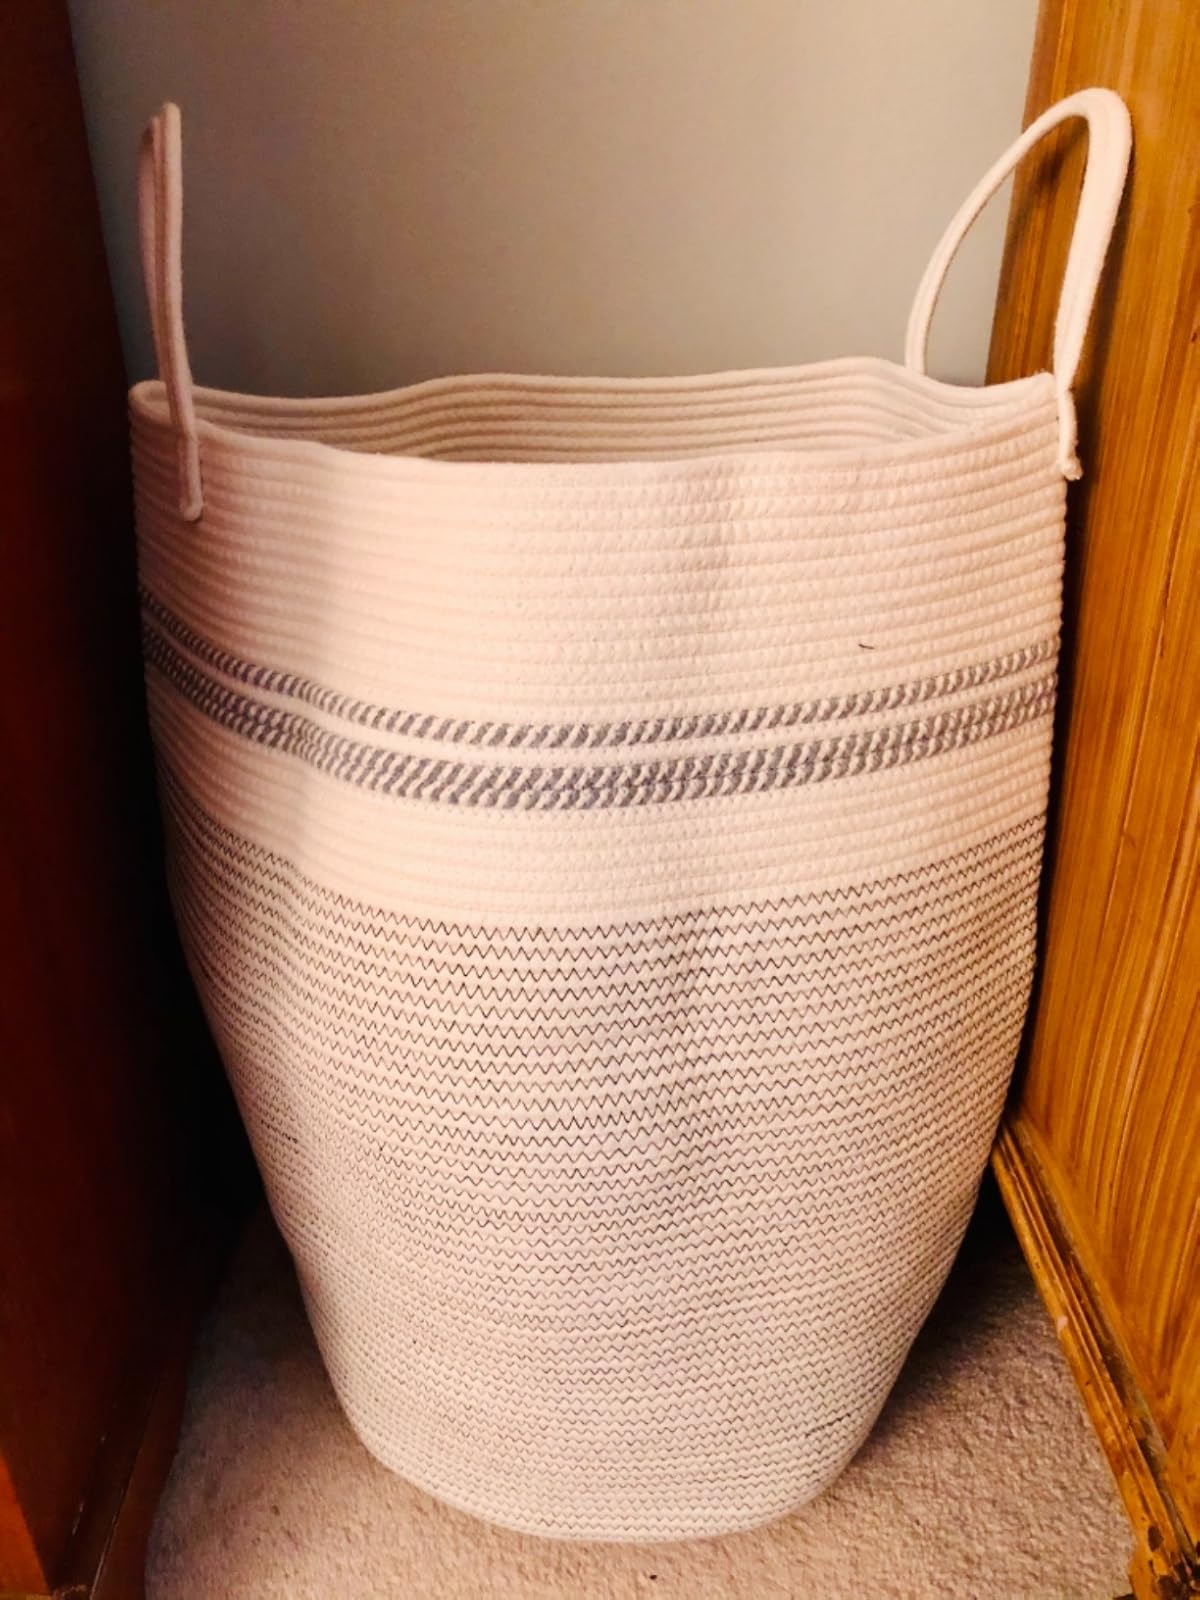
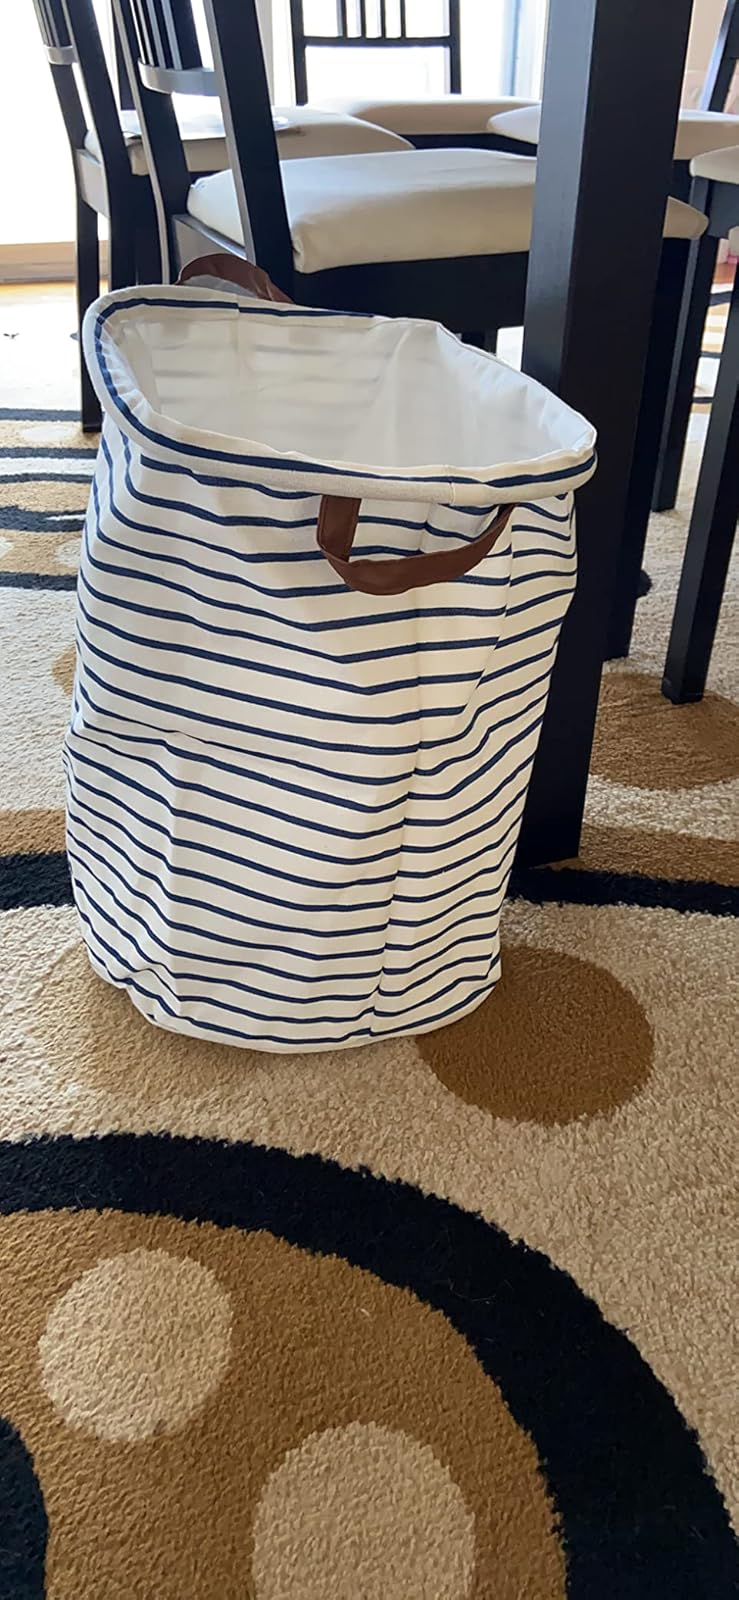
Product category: items_hamper
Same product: no